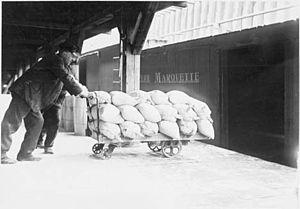
Le Pere Marquette Railway était un chemin de fer américain de classe I qui opérait dans la région des Grands Lacs. Son réseau était situé dans le Michigan, l'Ohio, l'Indiana et la province canadienne de l'Ontario. Ses principales connexions se trouvaient à Buffalo, à Toledo et à Chicago. La compagnie tire son nom du père Jacques Marquette, un missionnaire jésuite français qui fonda la première colonie européenne du Michigan à Sault Sainte-Marie.